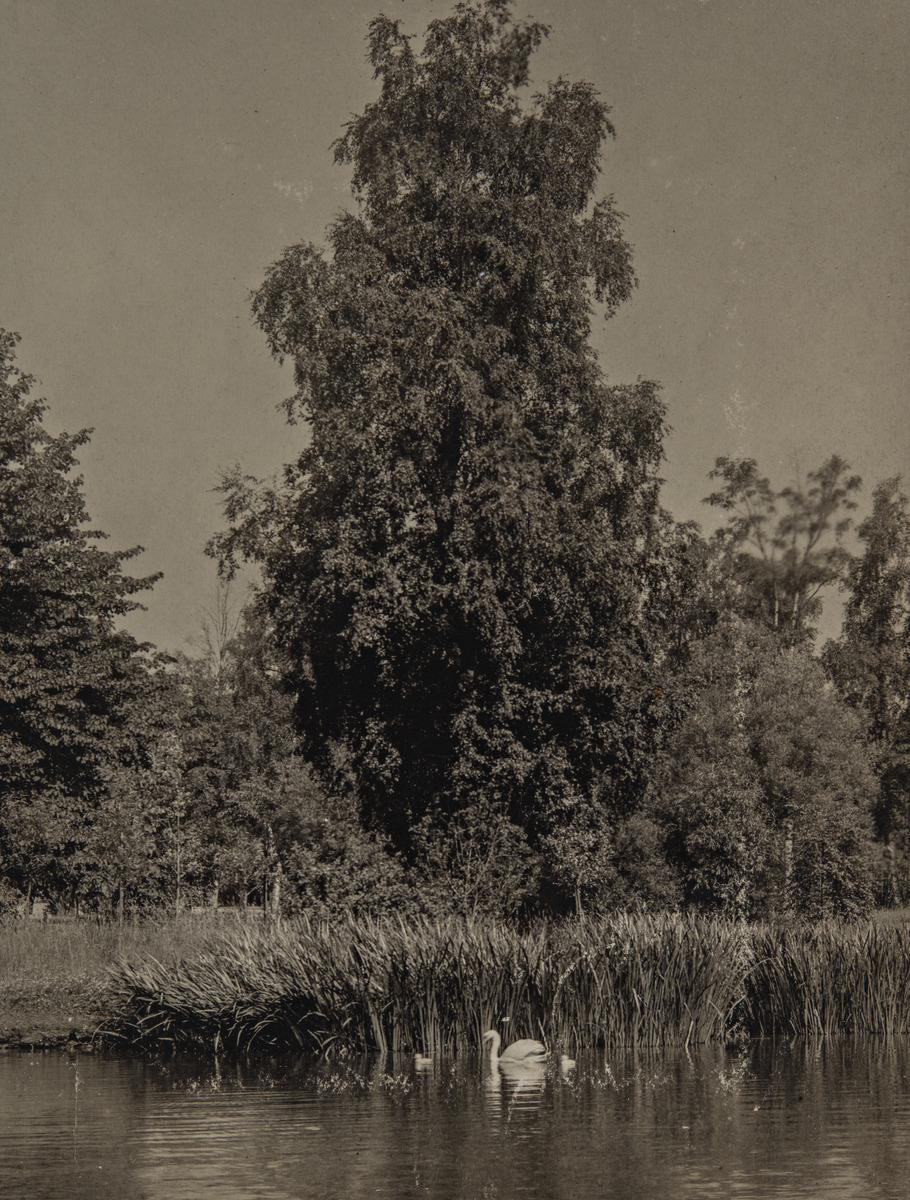
Kaisaniemen joutsenlampi
sisällön kuvaus: Kaisaniemen joutsenlampi. Kaislikon edessä kyhmyjoutsen (Cygnus olor) kahden poikasen kanssa. mustavalkoinen
Ajankohta: kuvausaika 1898
Paikka: Suomi, Uusimaa, Helsinki, Kluuvi Helsinki, Kaisaniemi
Aiheet: puistot, lammet, joutsenet, kyhmyjoutsen, linnut